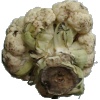
Label: cauliflower